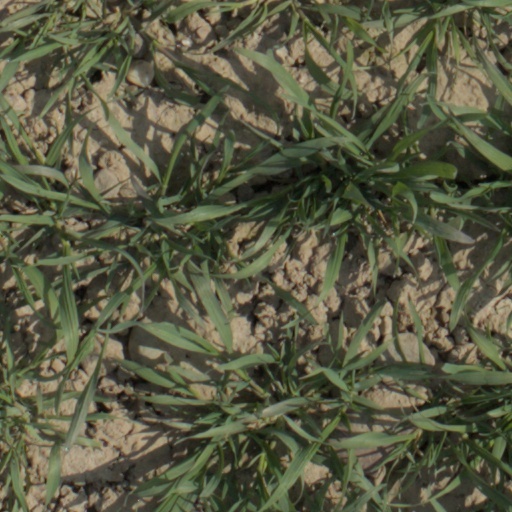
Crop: wheat